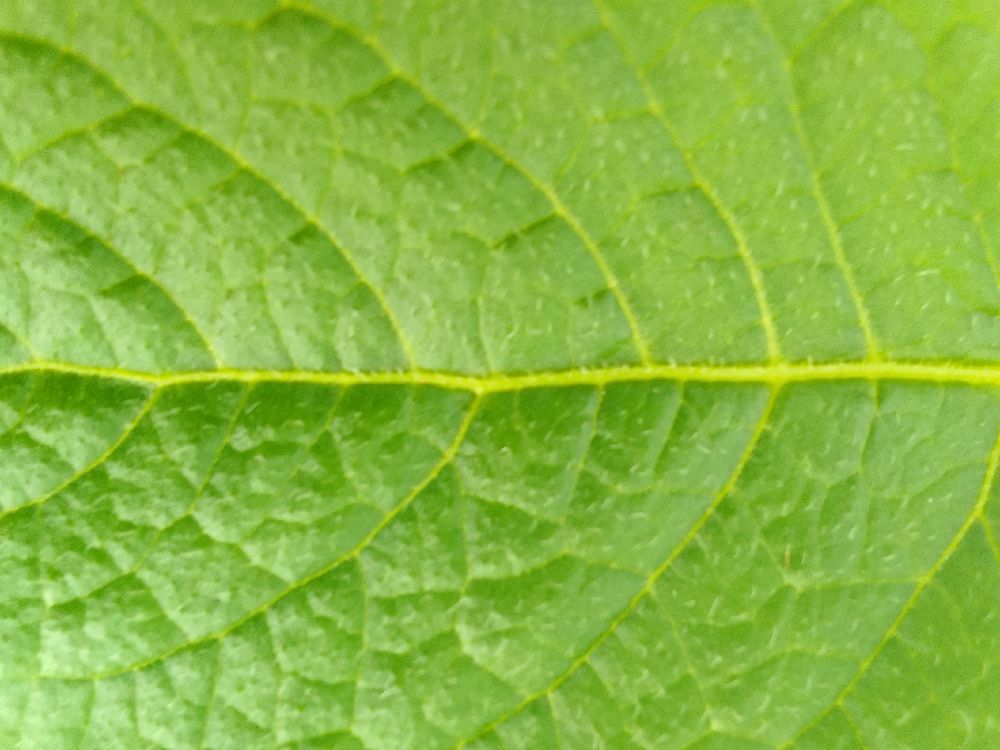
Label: Healthy